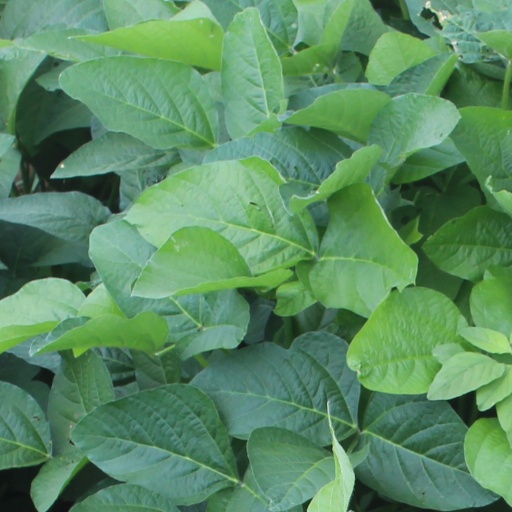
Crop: soybean